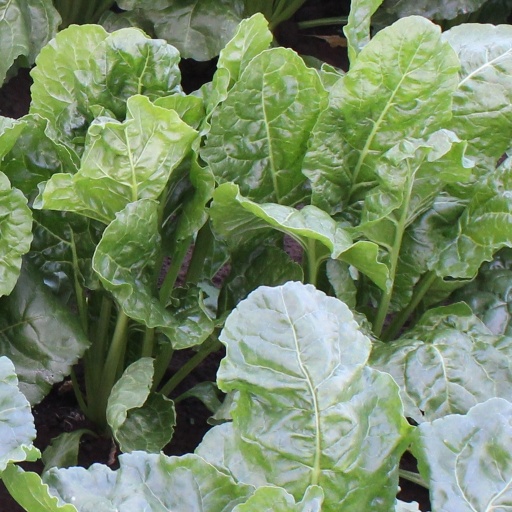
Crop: sugar beet